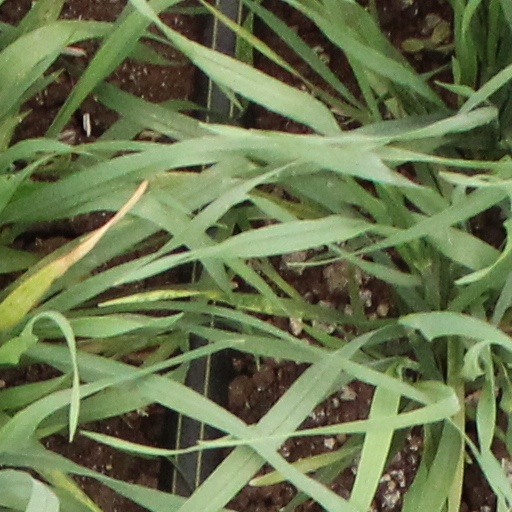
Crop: wheat